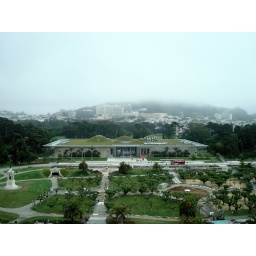
More photos of the green roof of the CAS in the SF10 - CAS set.